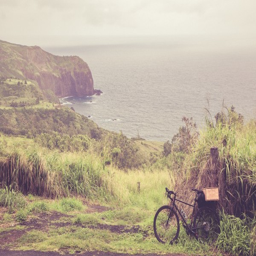
island with a warm ocean ?